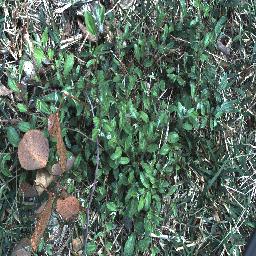
Label: chinee_apple